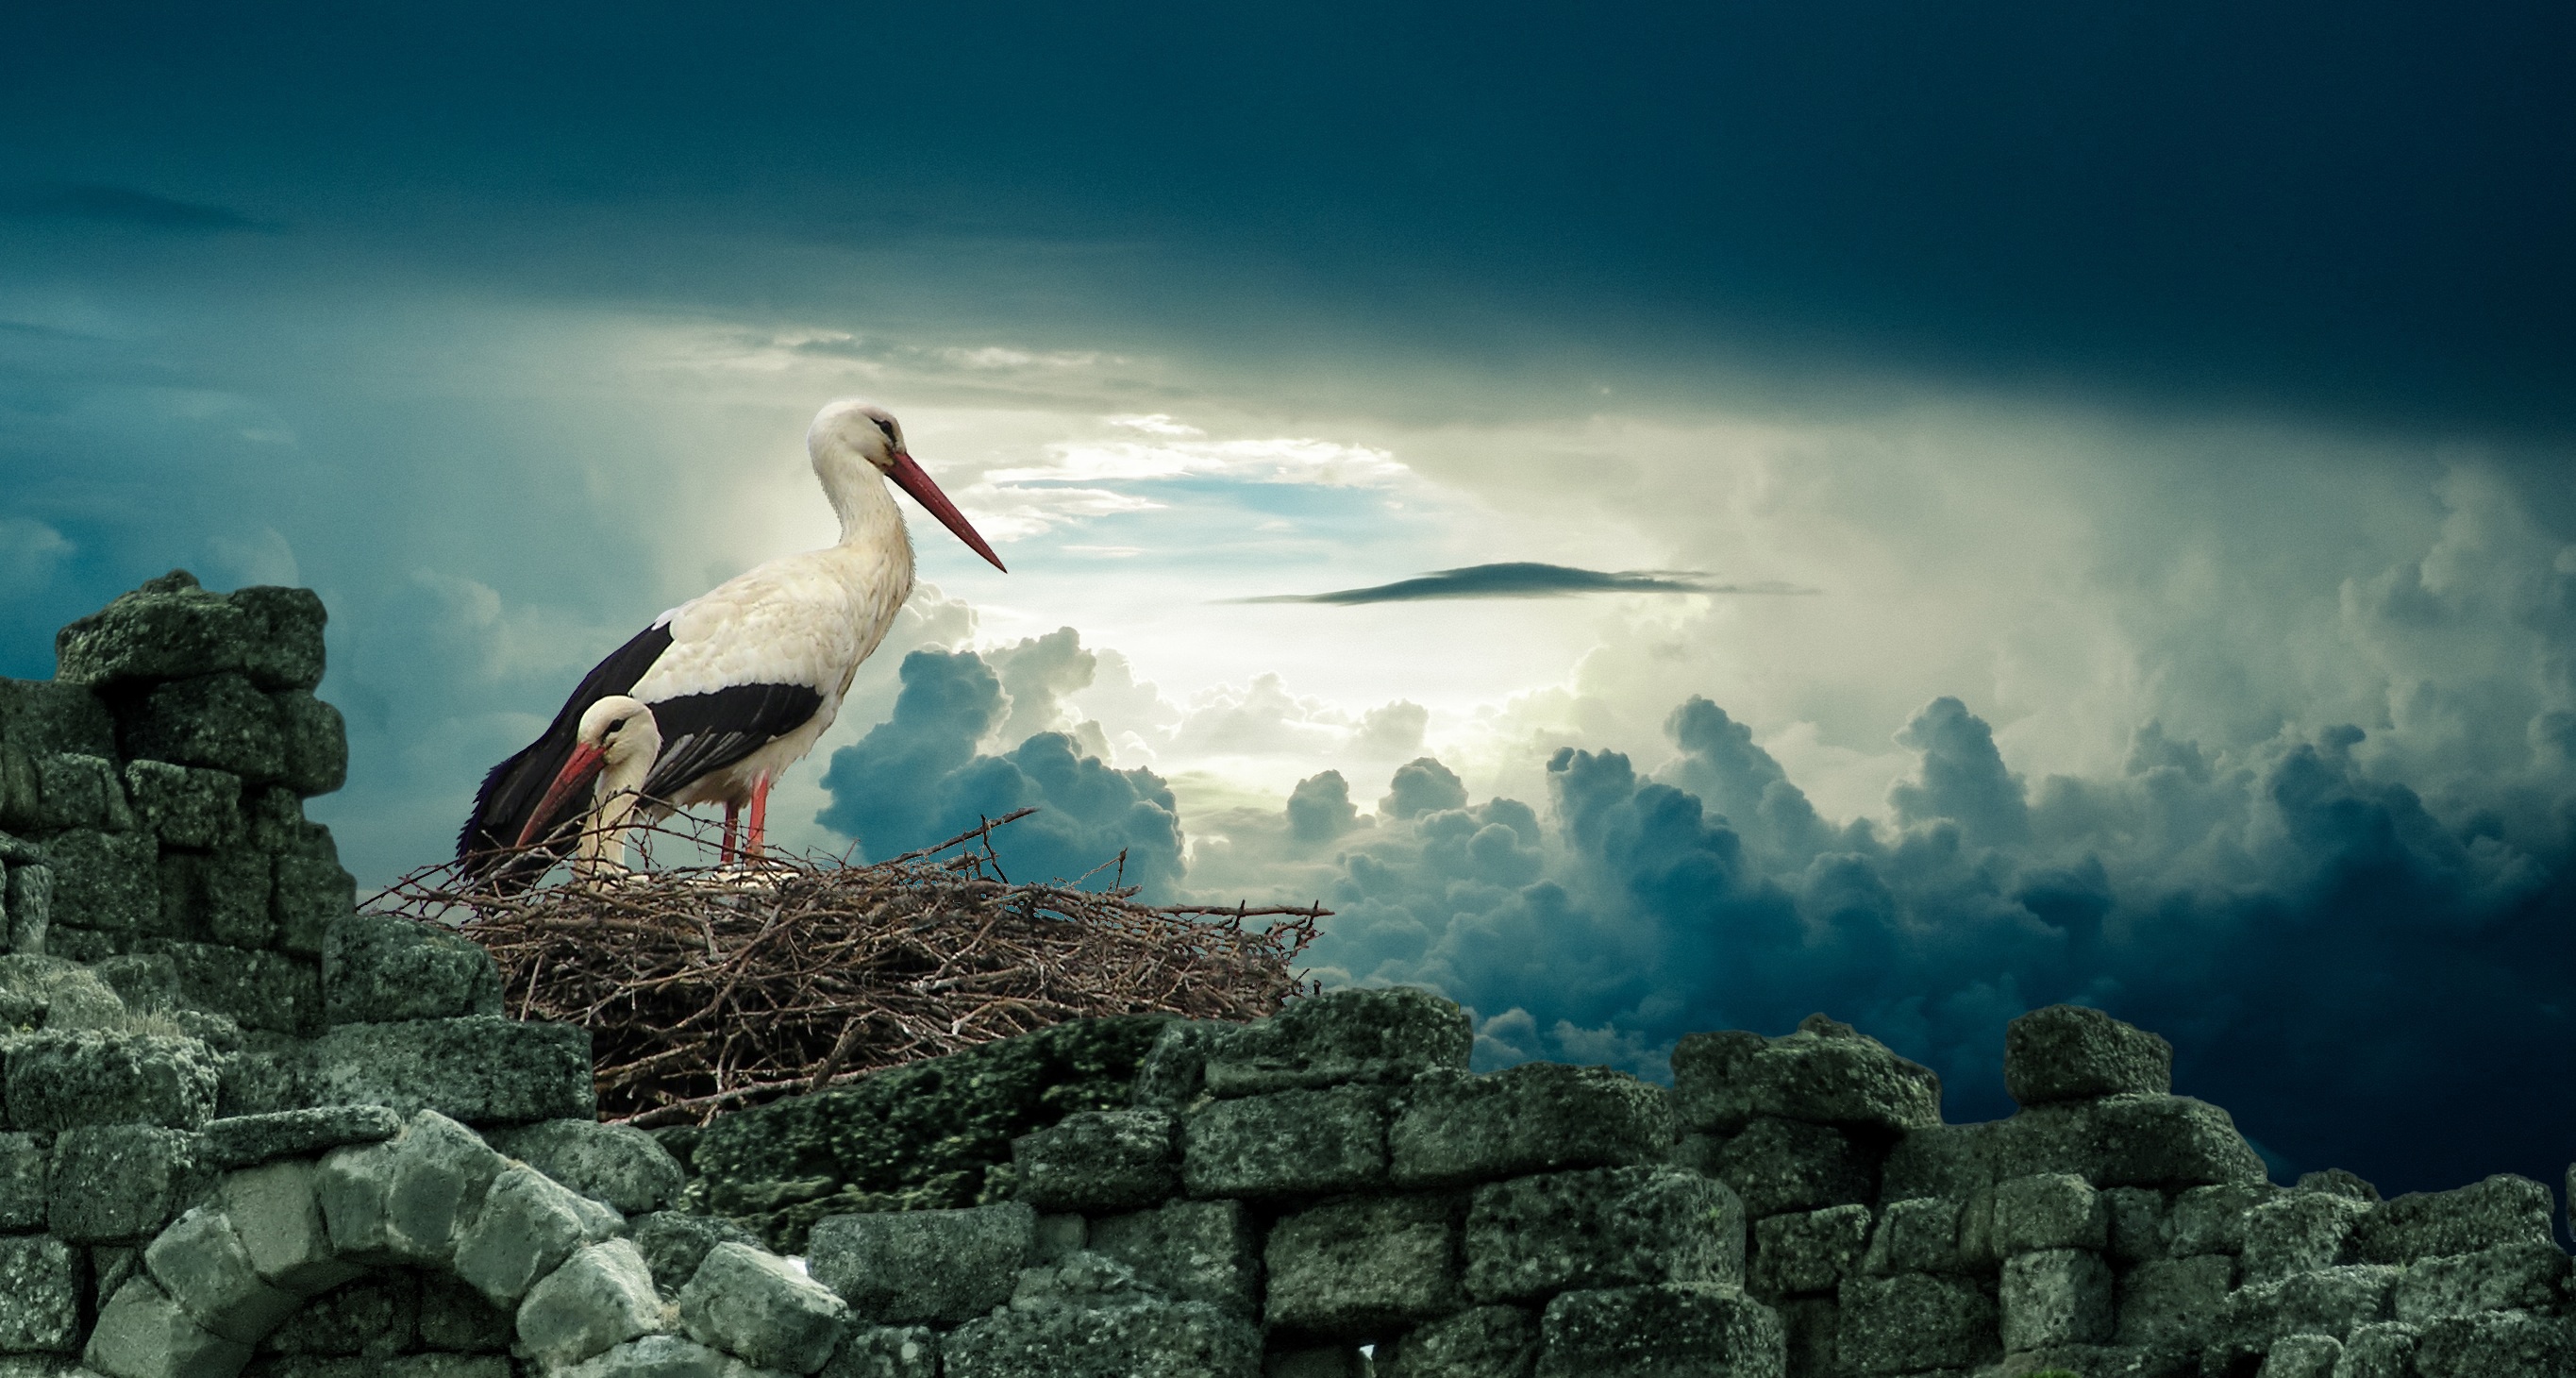
sea, nature, outdoor, bird, wing, sky, white, wave, home, animal, seabird, fly, summer, wildlife, wild, clear, love, spring, high, beak, color, flight, natural, couple, care, two, blue, freedom, black, terrain, baby, feather, fauna, stork, outdoors, family, background, eggs, beauty, beautiful, pair, nest, migrant, screenshot, migratory, computer wallpaper